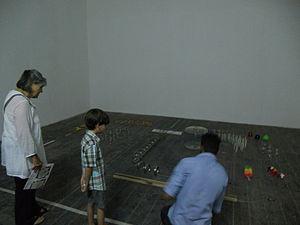
Ryota Kuwakubo est un artiste multimédia japonais né en 1971. Il utilise avec humour ses talents de programmeur informaticien pour forcer les spectateurs de ses installations et objets à questionner leur relation avec les nouvelles technologies et les objets qui en sont issus.